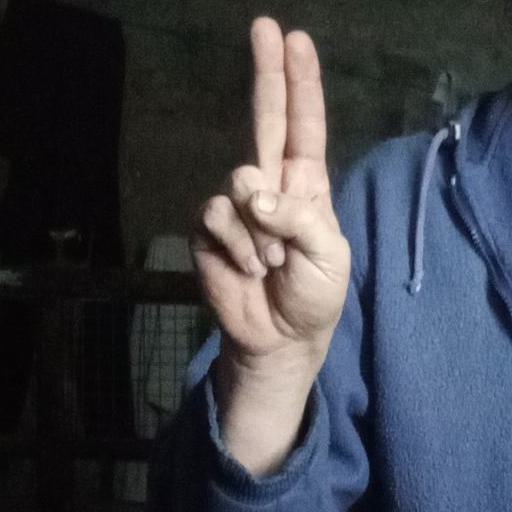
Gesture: two_up